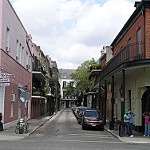
Label: street